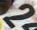
Number: 2